Question: Please indicate a possible affordance area of the bottle that can be used for drinking
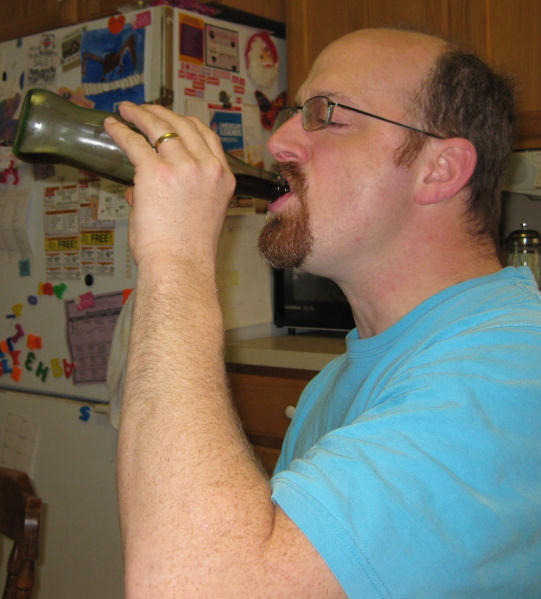
Answer: [17.727, 88.949, 290.204, 201.543]